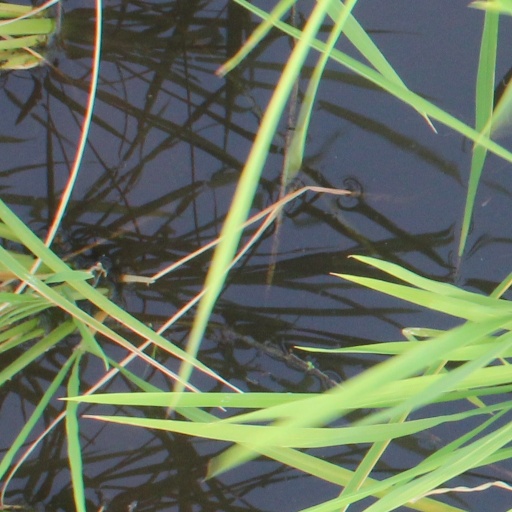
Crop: rice